Pazigyi massacre

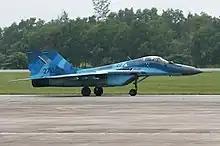
A Myanmar Air Force Mikoyan MiG-29, like the aircraft used in the bombing of Pazigyi.

On 11 April 2023, over 800 villagers gathered in Pazigyi to celebrate the opening of an administration office of the People's Defence Force (an armed group opposed to the military government), where food and tea were offered. The event coincided with the third day of Burmese New Year celebrations. During the celebration, a fighter jet bombed the area, detonating nearby munitions. Shortly thereafter, a helicopter fired indiscriminately on targets below. The air raid resulted in the death of at least 165 people and injured another 30. Many of the victims were women and children.